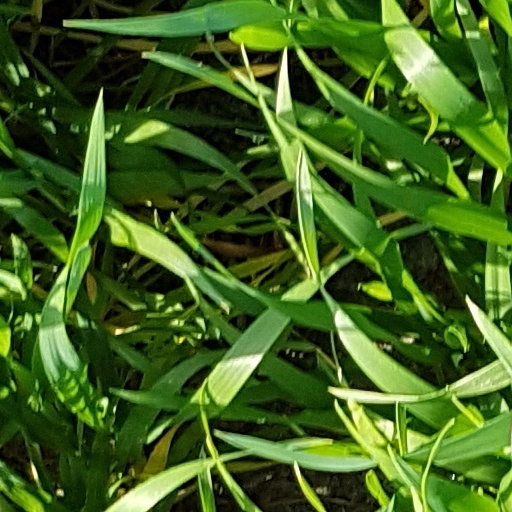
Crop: wheat